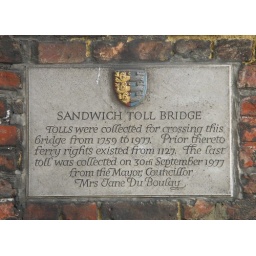
The last toll was collected in 1977 - that's 850 years of charging to cross the river !!